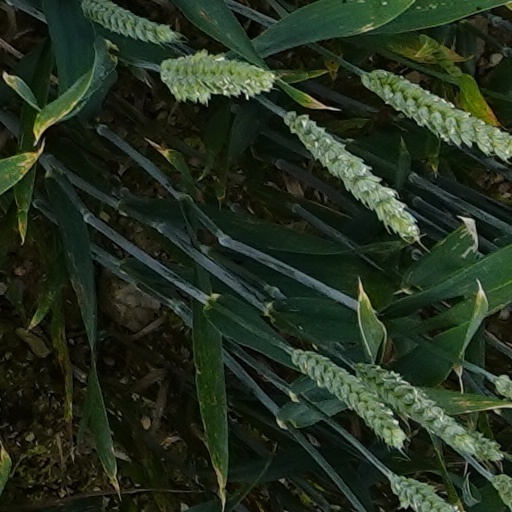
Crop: wheat